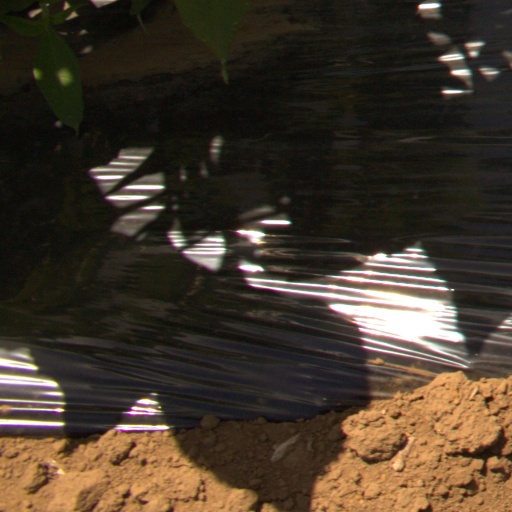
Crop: Jerusalem artichoke